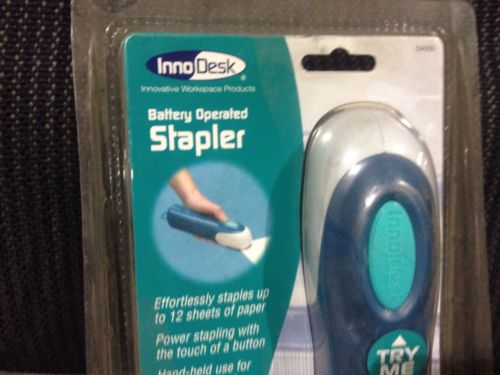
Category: stapler